Free-culture movement

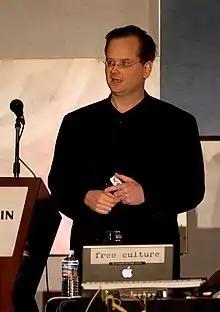
Lawrence Lessig, an influential activist of the free-culture movement, in 2005

The free-culture movement is a social movement that promotes the freedom to distribute and modify the creative works of others in the form of free content, otherwise known as open content. They encourage creators to create such content by using permissive and share-alike licensing, like that used on Wikipedia. Additionally, some free culture advocates support piracy.